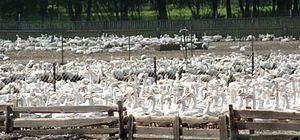
La domestication d'une espèce, animale ou végétale, est l'acquisition, la perte ou le développement de caractères morphologiques, physiologiques ou comportementaux nouveaux et héréditaires, résultant d’une interaction prolongée, d'un contrôle voire d'une sélection délibérée de la part des communautés humaines. Elle se traduit par une modification plus ou moins profonde du patrimoine génétique de l'espèce, voire la formation d'une espèce génétiquement disjointe.